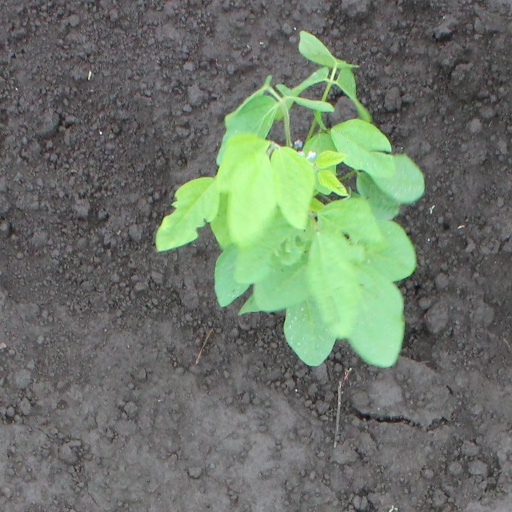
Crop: soybean